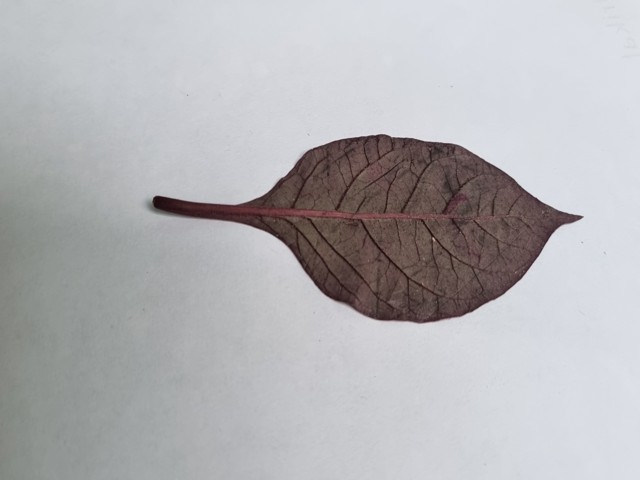
Plant: kalochitra